Fort de Buade

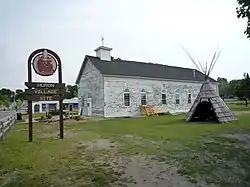
Museum of Ojibwa Culture

Fort de Buade was a French fort in the present U.S. state of Michigan's Upper Peninsula across the Straits of Mackinac from the northern tip of lower Michigan's "mitten". It was garrisoned between 1683 and 1701. The city of St. Ignace developed at the site, which also had the historic St. Ignace Mission founded by Jesuits. The fort was named after New France's governor at the time, Louis de Buade de Frontenac.